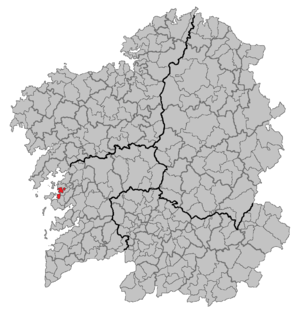
Cambados est une commune de la province de Pontevedra en Espagne située dans la communauté autonome de Galice.